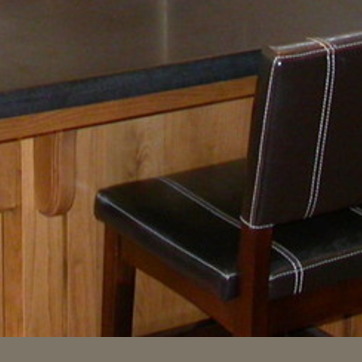
Material: leather